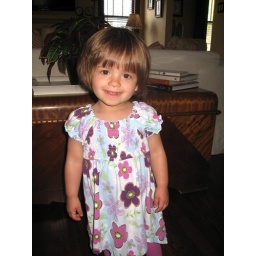
Smiling in her cute dress